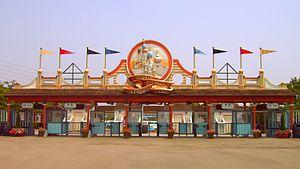
Leofoo Village Theme Park est un parc à thème et un parc safari situé à Guanxi, Comté de Hsinchu, à Taïwan. En chinois, leo signifie six et foo signifie chance. Il dispose de trois parcours de montagnes russes, de nombreuses attractions de style différent dans quatre sections thématiques : Wild West, Arabian Kingdom, South Pacific et African Safari. Pendant l'été 2012, Leofoo Village Theme Park s’adjoint du parc aquatique Leofoo Water Park pour un investissement de 11,8 millions US$.